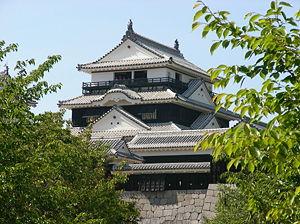
Le domaine de Matsuyama est un domaine japonais de l'époque d'Edo, situé aujourd'hui dans la ville de Matsuyama de la préfecture d'Ehime.